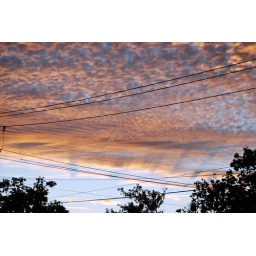
sunset clouds with steaks in sky 1 full